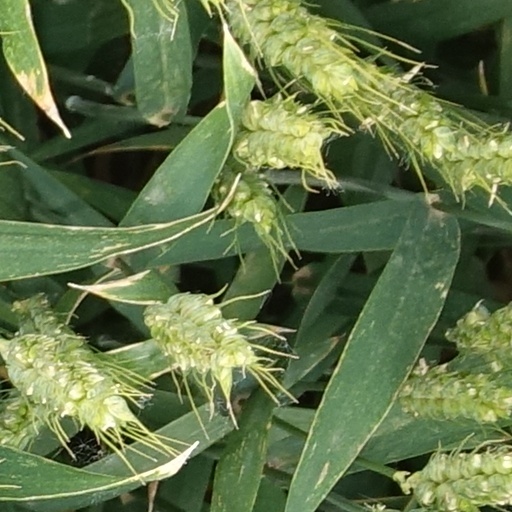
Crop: wheat